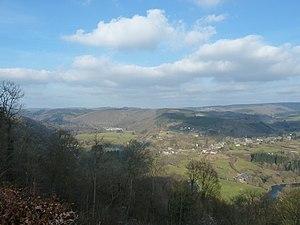
Ermitage et chapelle Saint-Thibaut, Marcourt, Rendeux, Belgique